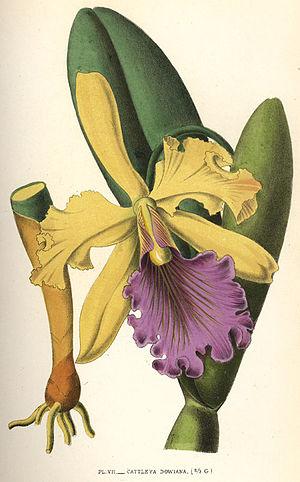
La flore en Colombie se caractérise par une biodiversité importante, avec le taux le plus élevé d'espèces par unité de surface à travers le monde. Plus de 130 000 espèces ont été signalées sur le territoire colombien.
Paul-Émile De Puydt est un botaniste, économiste et écrivain belge, né le 6 mars 1810 à Mons et mort le 28 mai 1888 ou le 20 mai 1891 dans cette même ville. C'est un des anciens présidents de la Société des sciences, des arts et des lettres du Hainaut et l'auteur de nombreux ouvrages d'horticulture, notamment sur les orchidées, de sciences sociales et de romans. Dans le domaine de l'économie politique, il est l'inventeur du concept de panarchie.
Cattleya dowiana ou Guaria de Turrialba, Guaria Reina est une espèce d'orchidées d'Amérique centrale et du Sud.